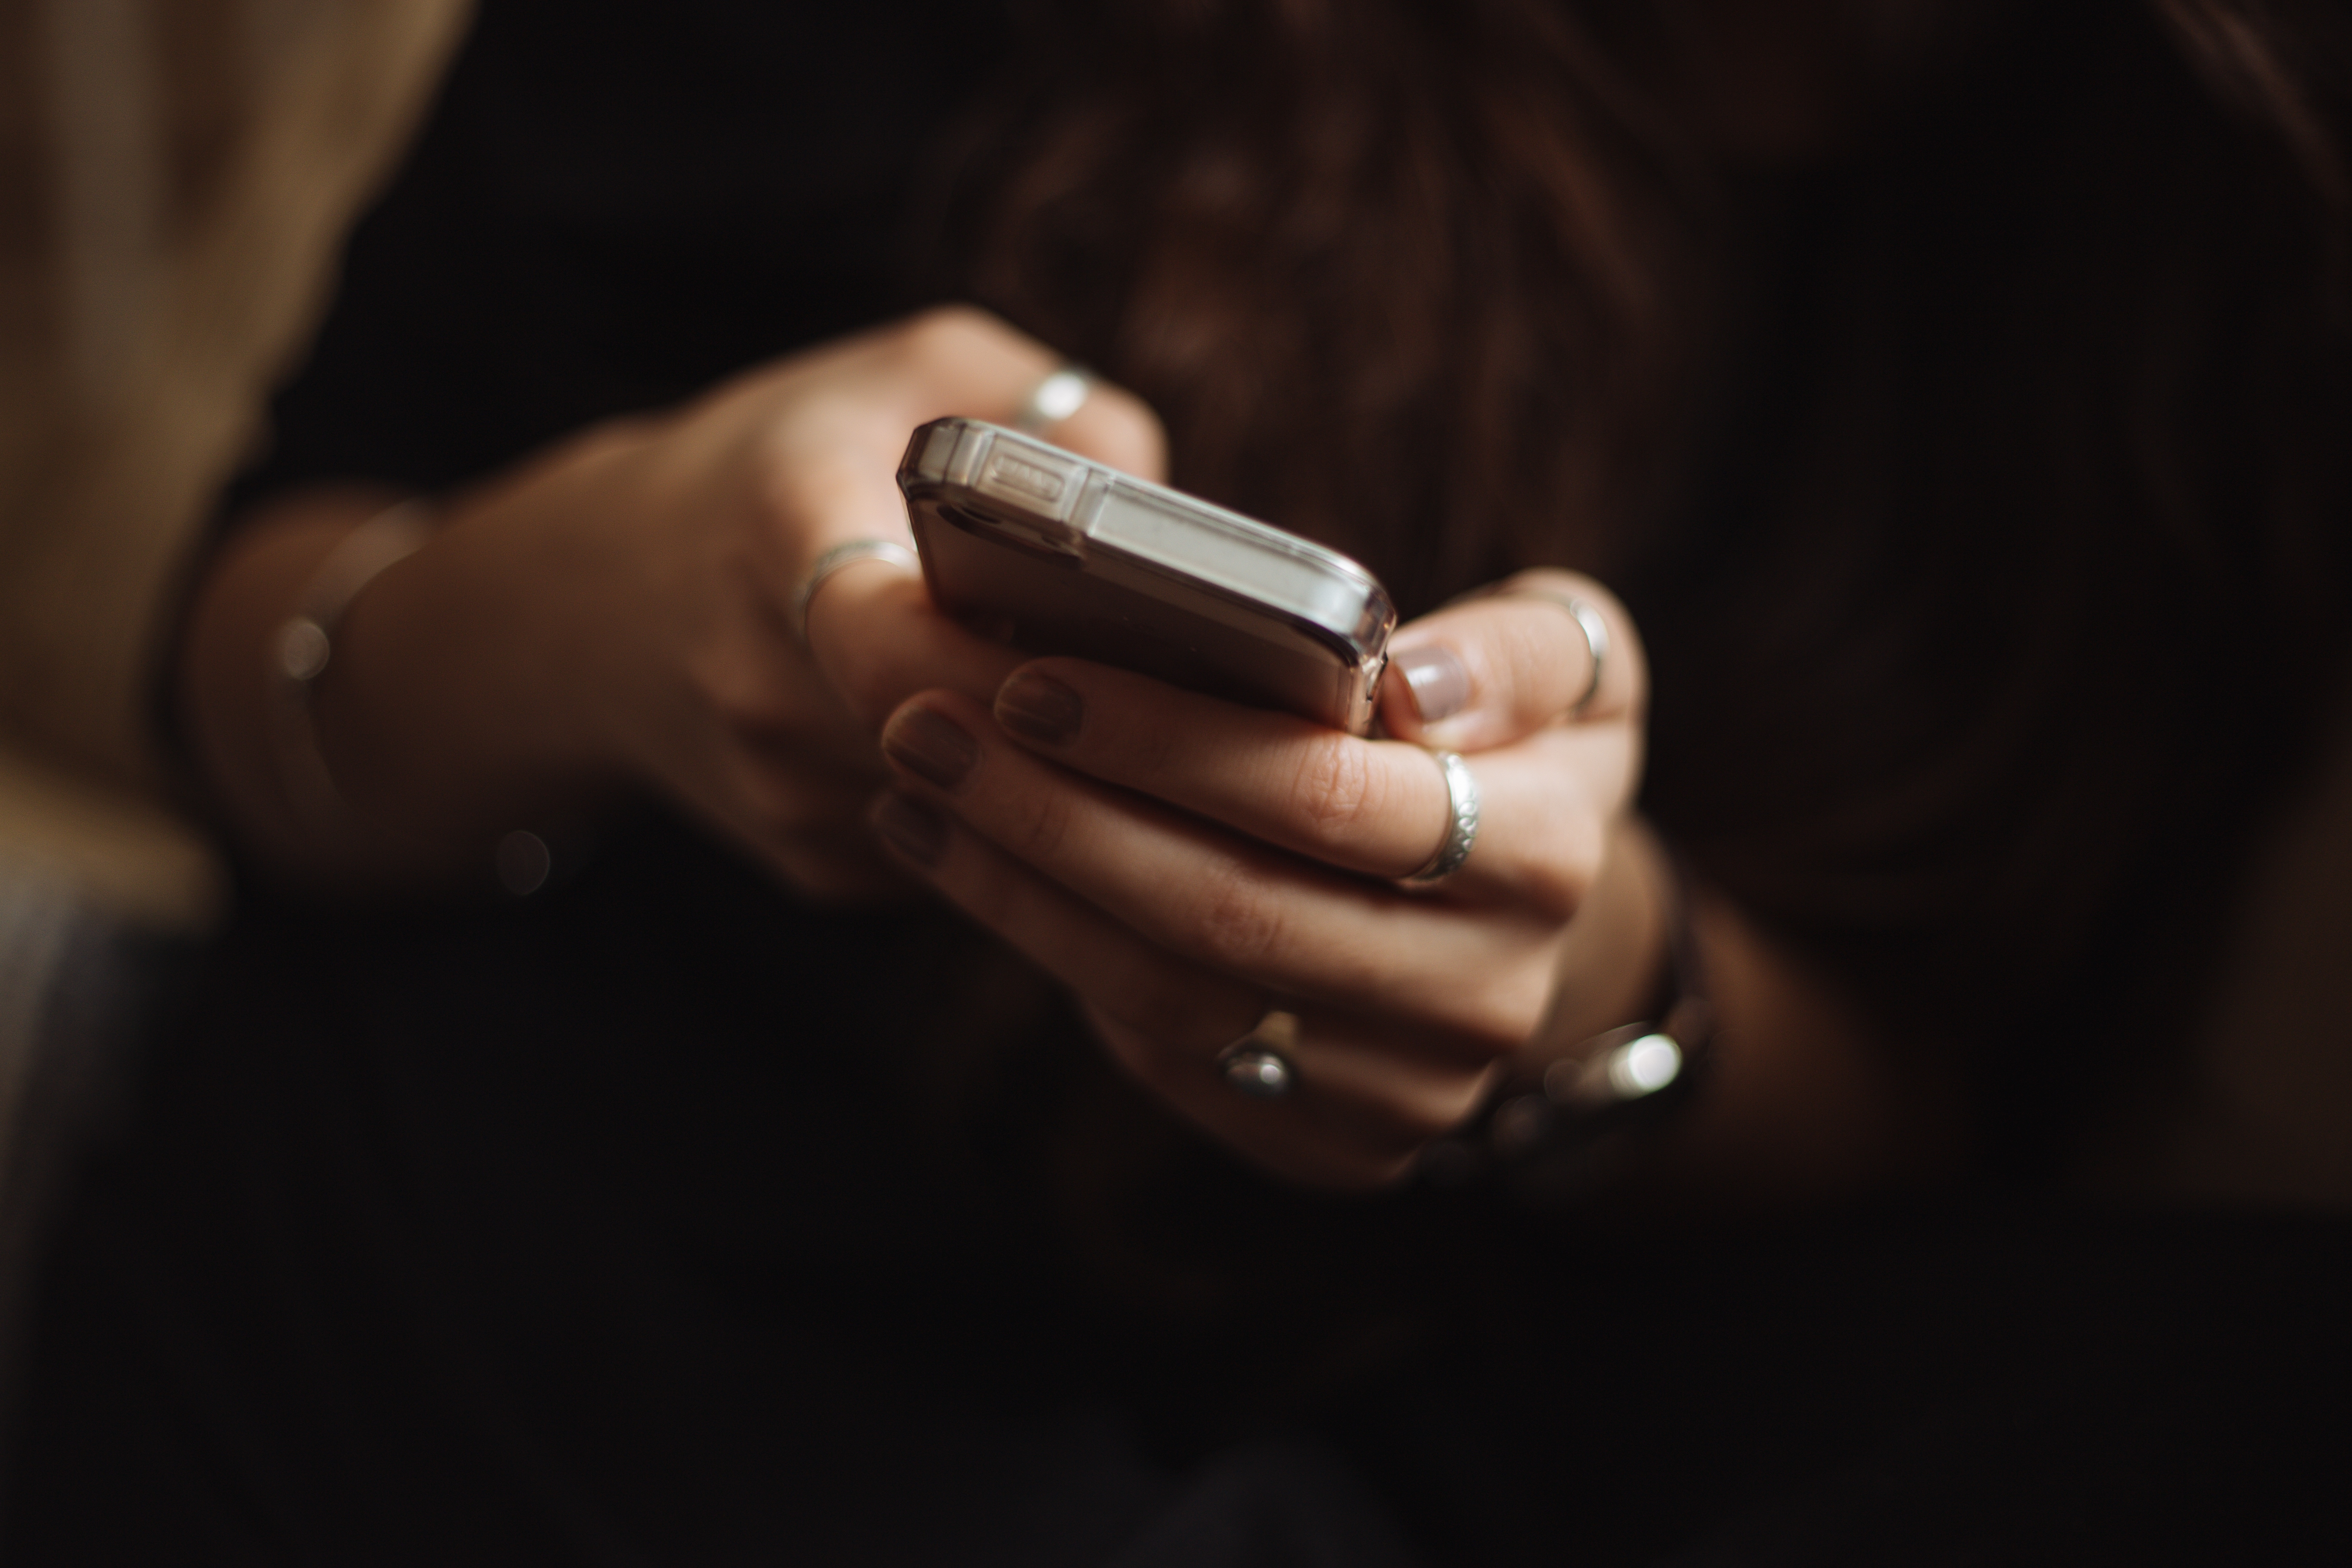
hand, nail, finger, technology, photography, gadget, electronic device